John Davies (New Zealand businessman)

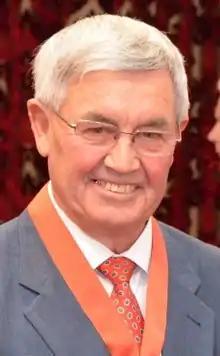
Davies in 2013

Sir John Stratton Davies (born 1 July 1941) is a New Zealand businessman and a former mayor of Queenstown. Through Trojan Holdings Ltd, he is a major owner of South Island tourism companies.